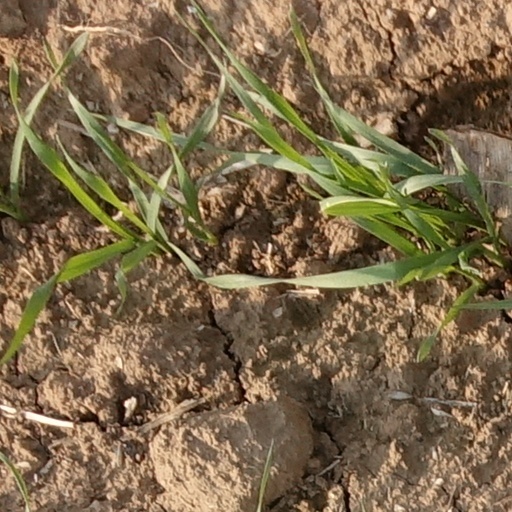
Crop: wheat